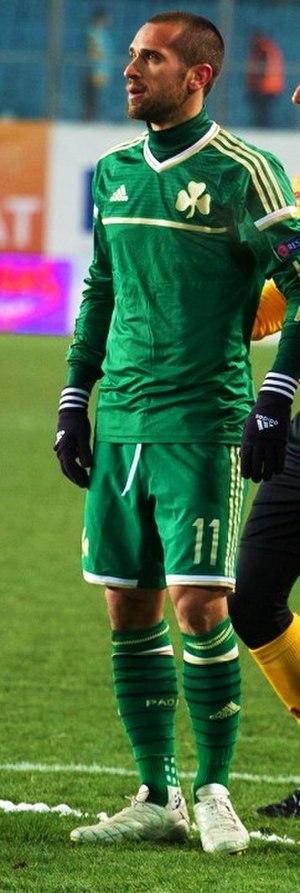
Emir Bajrami, né le 7 mars 1988 à Pristina, est un footballeur international suédois évoluant au poste de milieu de terrain à l'IF Elfsborg.